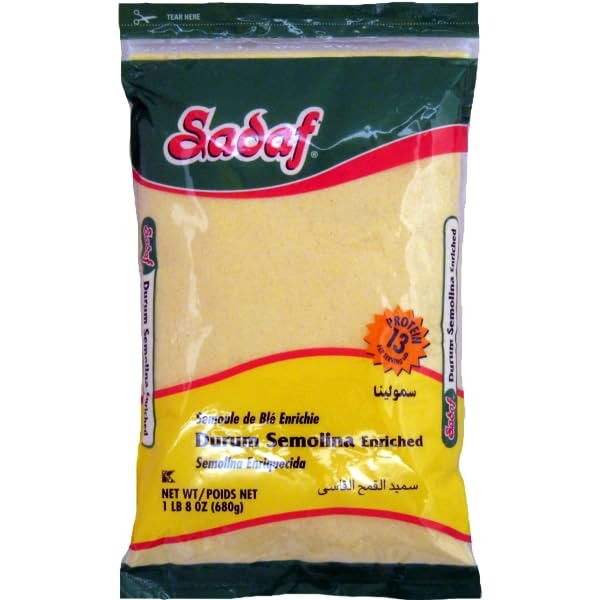
Item Name: Sadaf Durum Semolina Fine - Enriched Durum Semolina for Cooking & Baking - Semolina Flour - Middle Eastern Cuisine - Kosher - 24 Oz Resealable Bag
Bullet Point 1: VERSATILE INGREDIENT: Sadaf Semolina (fine grade) is a versatile ingredient that enhances both baking and cooking. From pasta and bread to desserts and more, unlock endless culinary possibilities. Perfect for making traditional Middle Eastern dishes such as couscous, tabbouleh, and semolina pudding
Bullet Point 2: CONSISTENT RESULTS: Experience consistent and reliable results with Sadaf Durum Semolina Enriched. Its high-quality texture and composition ensure consistent performance in your recipes, every time.
Bullet Point 3: EASY TO USE: Easily incorporate Sadaf Durum Semolina - Enriched into your meals by combining it with your desired ingredients and following your favorite recipe for delightful results every time.
Bullet Point 4: KOSHER CERTIFIED: Enjoy the assurance of Kosher-certified Sadaf Durum Semolina Enriched. It meets the highest standards of purity and quality, making it a trusted choice for your culinary creations.
Bullet Point 5: CONVENIENT PACKAGE: The 24 oz resealable bag keeps Sadaf Durum Semolina fresh and preserves its quality. No need to worry about storage or wastage, as you can easily seal and reopen as needed.
Product Description: Discover the rich taste and texture of Sadaf Durum Semolina - Enriched, a premium-grade product that will elevate your Middle Eastern culinary creations to new heights.Our 24 oz. package contains high-quality, enriched semolina that has been fortified with essential nutrients This ensures that you not only get the delicious taste and texture you crave but also the added health benefits.The enriched semolina is perfect for making traditional Middle Eastern dishes such as couscous, tabbouleh, and semolina pudding. Its versatile flavor pairs well with a variety of herbs and spices, making it a perfect ingredient for your signature recipes.To use, simply combine Sadaf Durum Semolina - Enriched with your desired ingredients and follow your favorite recipe. Whether you are making savory or sweet dishes, this product will bring a unique and satisfying taste to your meals.
Value: 24.0
Unit: Ounce

Price: 3.21